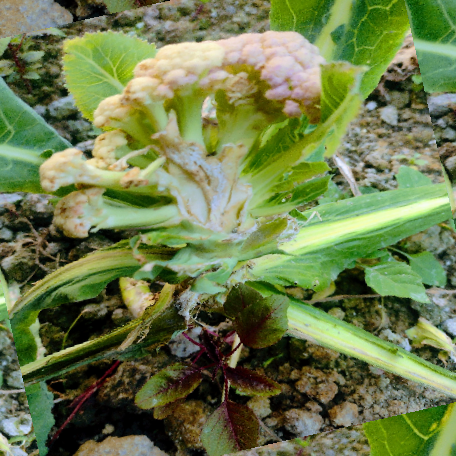
Label: Bacterial spot rot